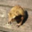
Label: frog